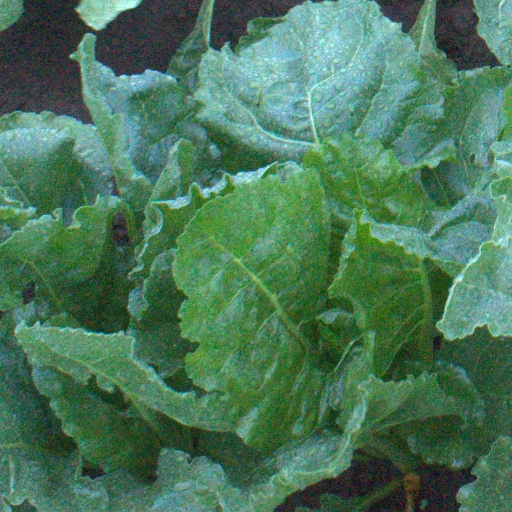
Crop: sugar beet